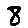
Label: 8